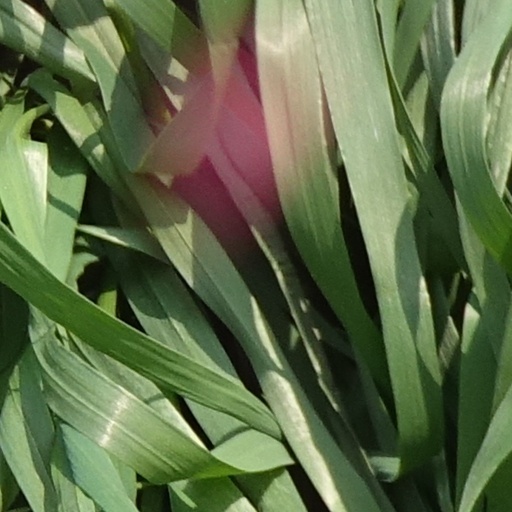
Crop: wheat